Cadmus-class sloop

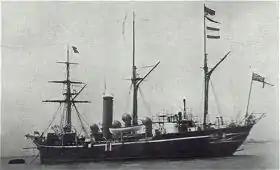
"Fantome" in pre-war paint

"Fantome" served on the North America and West Indies Station, including a period in late 1902 and early 1903 when, under Commodore Montgomerie in , she enforced a blockade of the Venezuelan coast. From 1906, "Fantome" was operated by the Royal Navy Survey Service and conducted survey operations in Australian waters until the outbreak of war in 1914. She was transferred to the Royal Australian Navy on 27 November 1914 as a patrol vessel armed with two and four 12-pounder guns. From September 1915 to September 1917, she operated in the Bay of Bengal and South China Sea, and from late 1917 was based at Suva, Fiji performing police duties. She conducted a punitive raid on Malekula in the New Hebrides in October 1918. "Fantome" was returned to the Royal Navy in April 1920 for service as a survey ship, remaining in Australian waters until she paid off in April 1924. She was sold for scrap at Sydney on 30 January 1925, hulked and used as a barge, mainly in Tasmania. She was finally sold for demolition in 1956.